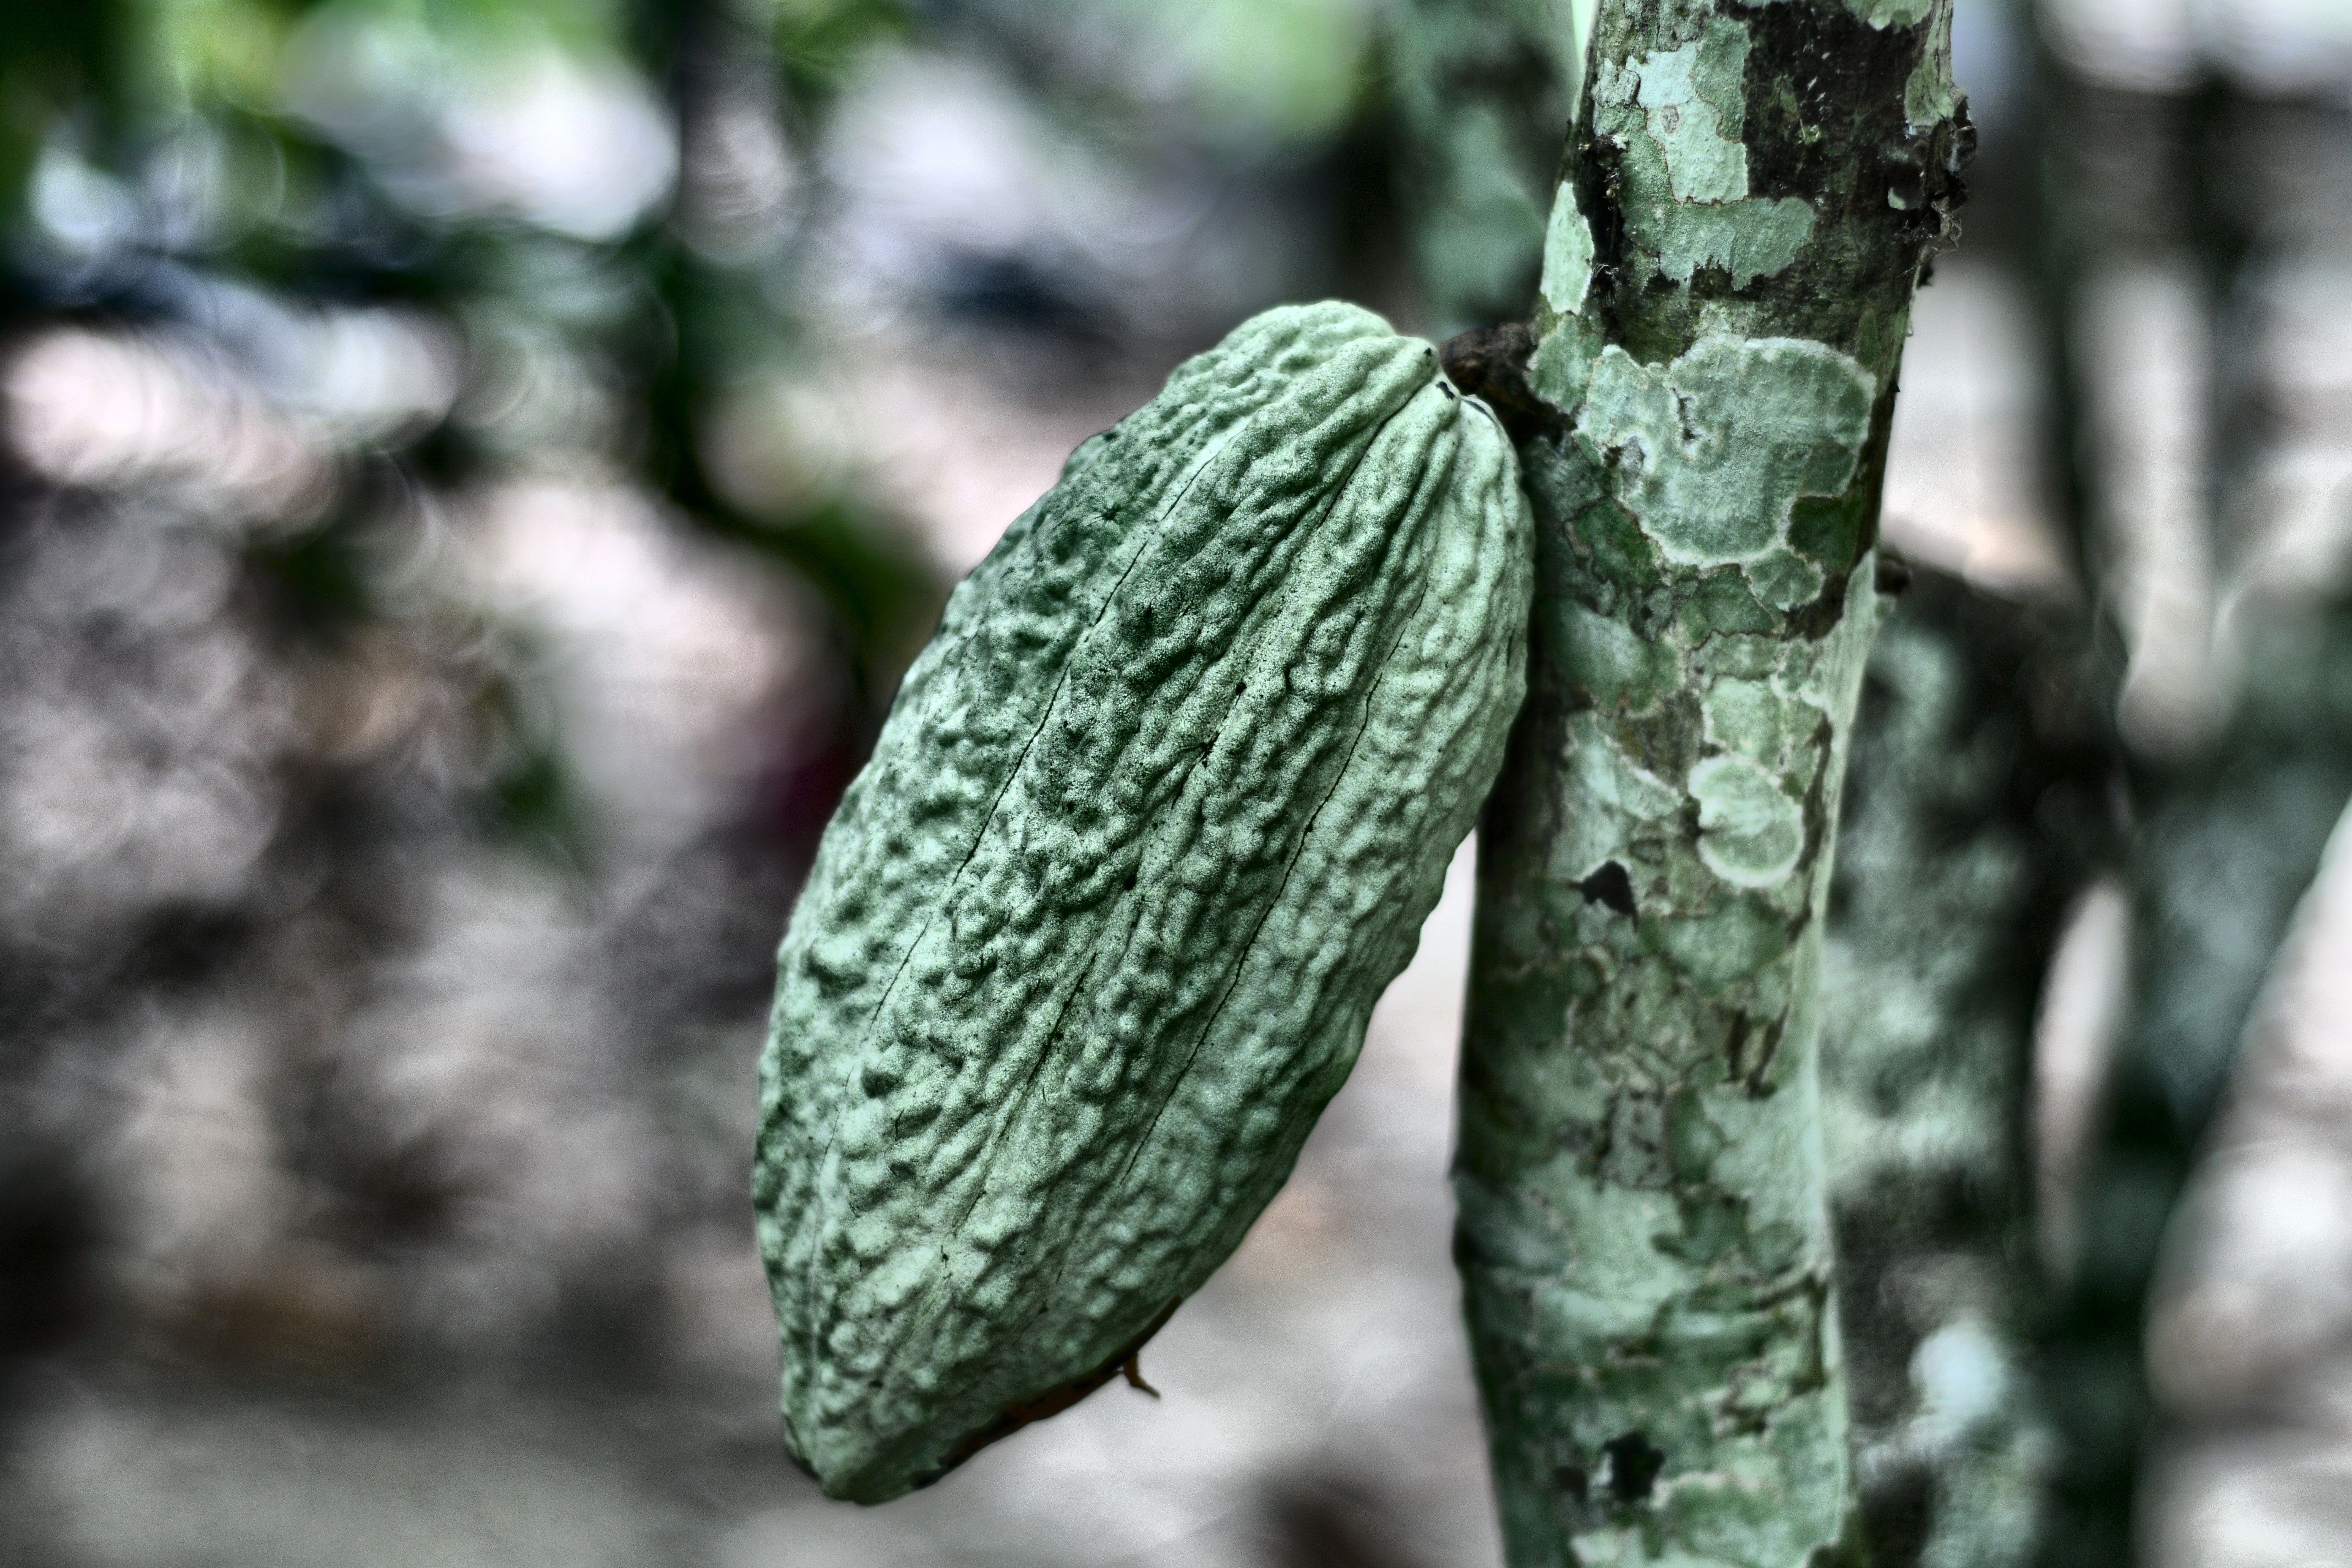
Maturity: unmature
Variety: Guiana